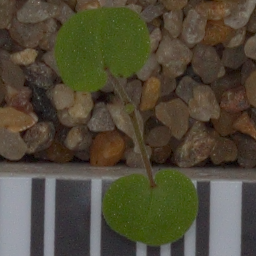
Label: smallflowered_cranesbill